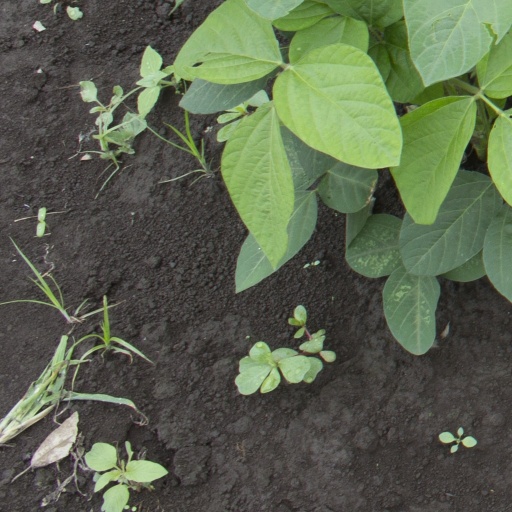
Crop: soybean